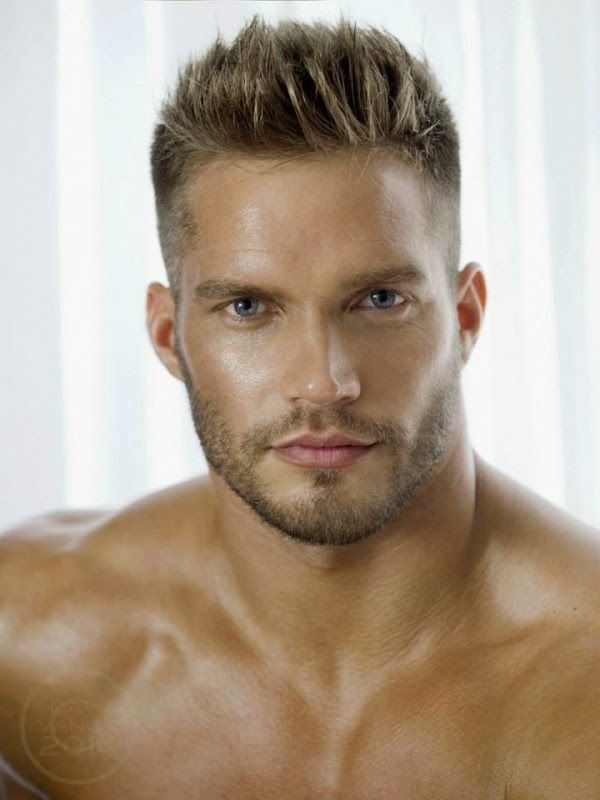
Gender: men